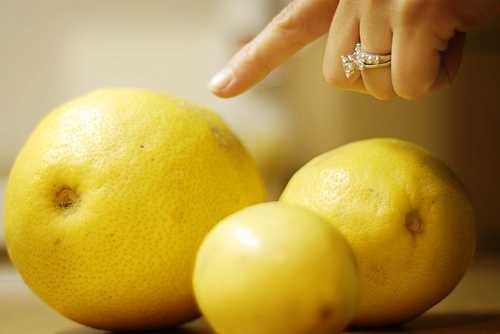
Label: Lemon